Vergara family

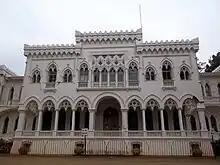
Quinta Vergara

Considered one of the founding families of Chile, members served in politics, journalism, and the military, others are part of the high society of Chile and among the colonial elite of the country. The family has been Commemorated in various ways, more specifically the war hero and politician José Francisco Vergara founder of Viña del Mar, and owner of the Vergara Palace located in the same city.